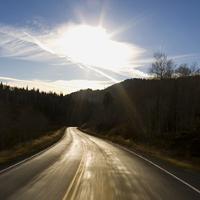
Weather: sun or clear